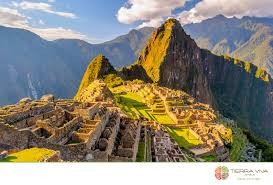
Landmark: Machu Picchu